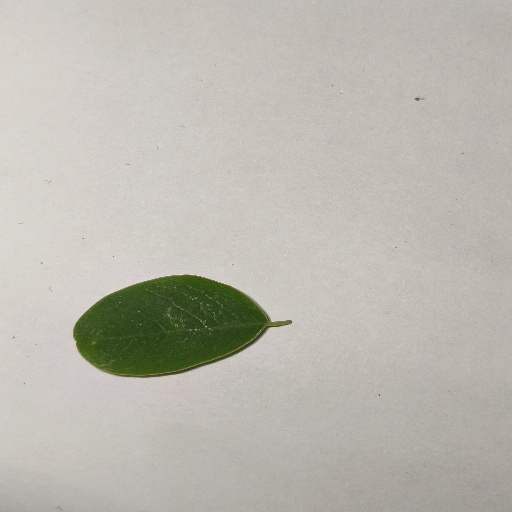
Species: Sojina
Leaf condition: Healthy Leaf